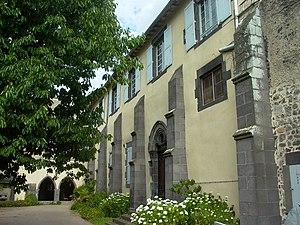
Bâtiment sud de l'abbaye de Mozac vu de la cour du cloître. Il était entre autres utilisé par les moines comme réfectoire et cuisine .
L'abbaye Saint-Pierre-et-Saint-Caprais de Mozac, plus communément appelée abbaye de Mozac, est l'une des plus anciennes et des plus importantes abbayes de Basse-Auvergne. Située à Mozac, elle est fondée à la fin du VIIᵉ siècle et régie dès l'origine par la règle de saint Benoît. Elle est rattachée à l'abbaye de Cluny en 1095 et porte le titre d'« abbaye royale ». Les moines la quittent à la Révolution française et l'abbatiale devient l'église paroissiale unique du village de Mozac en 1790.